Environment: real
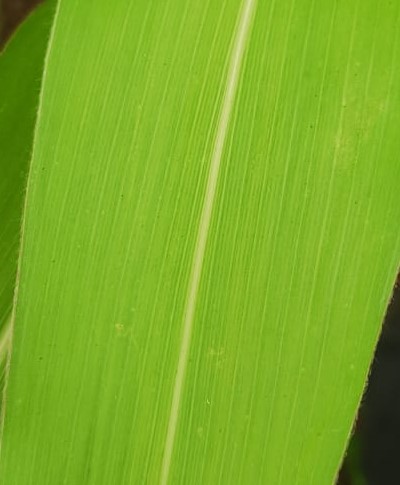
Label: healthy